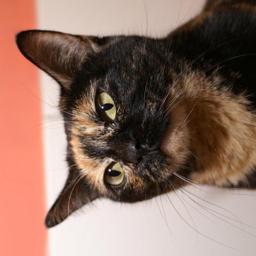
Animal: cats